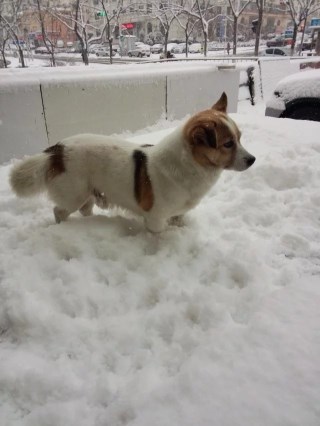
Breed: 2909-n000116-Cardigan